Tiger shark

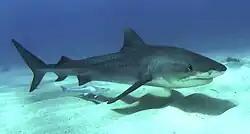
Profile photo of shark, accompanied by remora, swimming just above a sandy seafloor

The tiger shark is often found close to the coast, mainly in tropical and subtropical waters throughout the world. Its behavior is primarily nomadic, but is guided by warmer currents, and it stays closer to the equator throughout the colder months. It tends to stay in deep waters that line reefs, but it does move into channels to pursue prey in shallower waters. In the western Pacific Ocean, the shark has been found as far north as Japan and as far south as New Zealand. It has also been recorded in the Mediterranean Sea, but rarely, off Malaga (Spain), Sicily (Italy) and Libya.